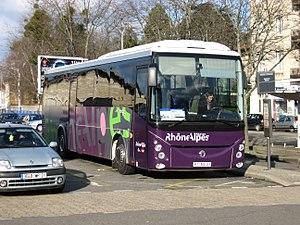
Bus TER á Bourg-en-Bresse a la gare.
Le TER Rhône-Alpes est le réseau de Transport express régional de l'ancienne région administrative Rhône-Alpes. Le TER de la nouvelle région administrative Auvergne-Rhône-Alpes est le TER Auvergne-Rhône-Alpes.
La gare de Bourg-en-Bresse est une gare ferroviaire française. C'est un important nœud ferroviaire, avec les lignes : de Mâcon à Ambérieu, de Bourg-en-Bresse à Bellegarde, de Mouchard à Bourg-en-Bresse et de Lyon-St-Clair à Bourg-en-Bresse. Elle est située sur le territoire de la commune de Bourg-en-Bresse, dans le département de l'Ain, en région Auvergne-Rhône-Alpes.